Nageswaraswamy Temple

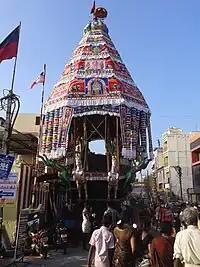
Nageswaran chariot

The temple priests perform the "puja" (rituals) during festivals and on a daily basis. Like other Shiva temples of Tamil Nadu, the priests belong to the Shaiva community, a Brahmin sub-caste. The temple rituals are performed five times a day; Ushathkalam at 6:30 a.m., Kalasanthi at 8:00 a.m., Uchikalam at 12:00 a.m., Sayarakshai at 5:00 p.m., and Ardha Jamam at 8:00 p.m. Each ritual comprises four steps: "abhisheka" (sacred bath), "alangaram" (decoration), "naivethanam" (food offering) and "deepa aradanai" (waving of lamps) for both Nageswarar and Periyanayagi. The worship is held amidst music with "nagaswaram" (pipe instrument) and "tavil" (percussion instrument), religious instructions in the Vedas (sacred texts) read by priests and prostration by worshipers in front of the temple mast. There are weekly rituals like ' (Monday) and ' (Friday), fortnightly rituals like "pradosham" and monthly festivals like "amavasai" (new moon day), "kiruthigai", "pournami" (full moon day) and "sathurthi". Mahashivaratri during February - March is the major festivals celebrated in the temple. The major festival of the temple is the Brahmotsavam temple during Tamil month of Panguni when the Sun's rays fall directly on the image in the sanctum.